Avisaíl García

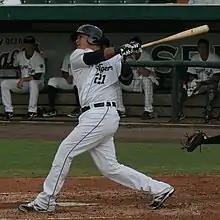
García batting for the Lakeland Flying Tigers in 2012

He is noted for his resemblance to former teammate Miguel Cabrera, earning him the nickname "Little Miggy". Both stand tall, weigh , bat right-handed, and hail from Venezuela.